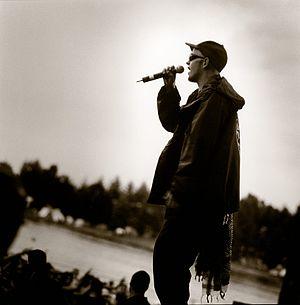
Jan Delay, de son vrai nom Jan Philipp Eißfeldt, né le 25 août 1976 à Hambourg, est un rappeur et chanteur de reggae, soul et funk allemand. Il mène une carrière solo en même temps qu'il est membre du groupe Beginner.